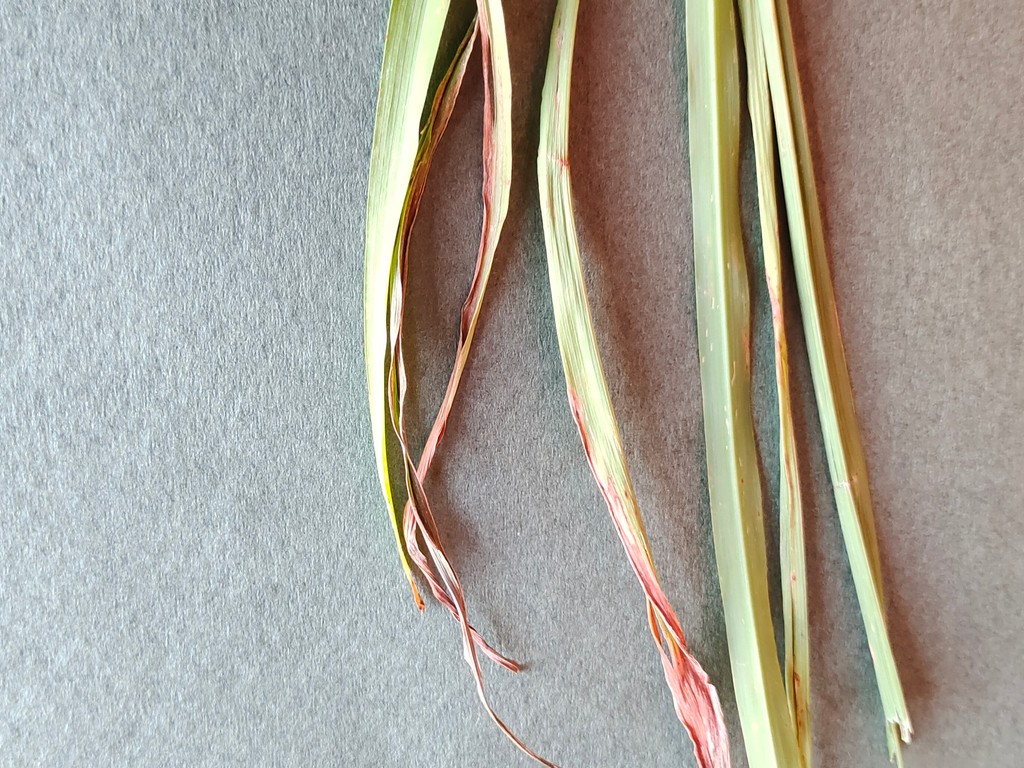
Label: Unhealthy